Climate change in the United Kingdom

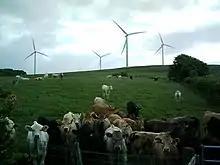
Electricity generated from wind power in the UK increased by 715% between 2009 and 2020.

The National Health Service describes climate change as a "health emergency", citing the effects of heat waves, floods, and storms on health, as well as the increased spread of infectious diseases such as tick-borne encephalitis and vibriosis.